Nicolas Wettstein

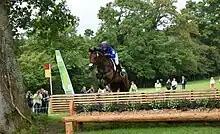
Wettstein at the 2014 World Equestrian Games

Nicolas Lionel Wettstein Wettstein (born 30 March 1981) is an Olympic eventing rider. Born in Switzerland, he competed for Ecuador at the 2016 Summer Olympics in Rio de Janeiro in the individual competition, but failed to complete the cross-country phase. He then qualified to represent Ecuador at the 2020 Summer Olympics. Riding Altier d'Aurois, he improved on his Rio performance, and eventually placed 41st.